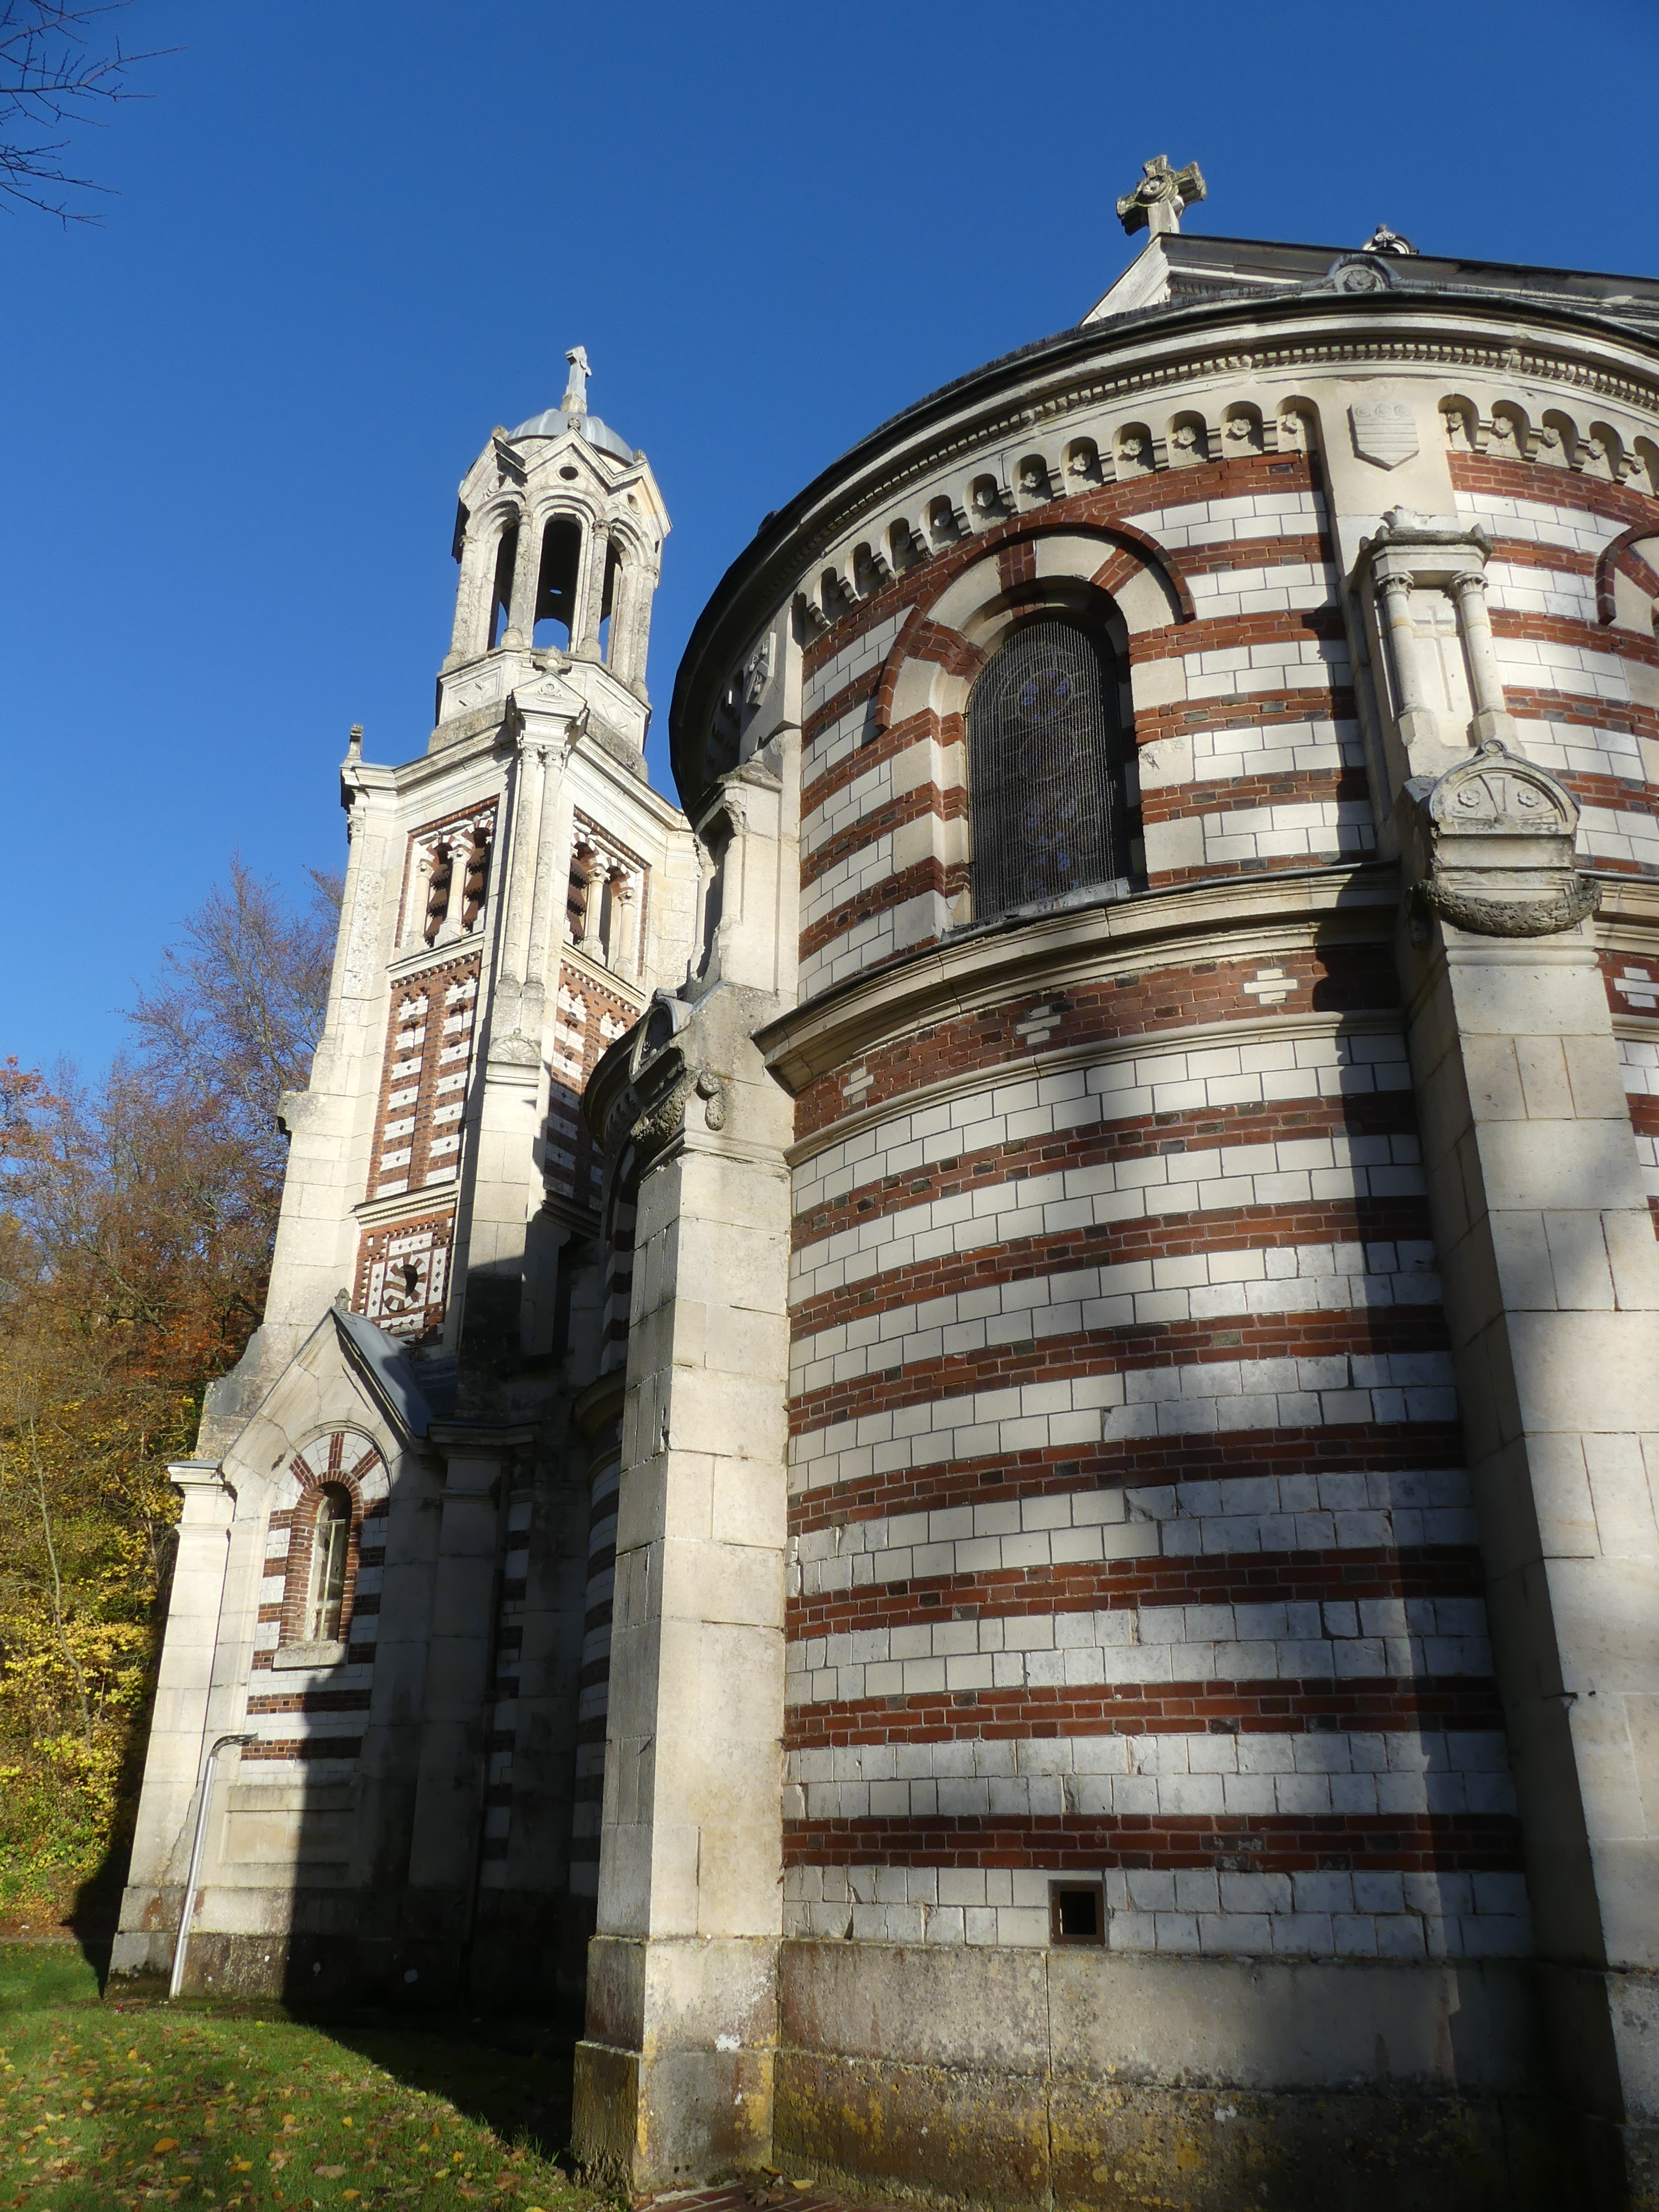
nature, landmark, architecture, building, medieval architecture, classical architecture, place of worship, historic site, baptistery, chapel, church, facade, arch, tower, byzantine architecture, national historic landmark, turret, stately home, convent